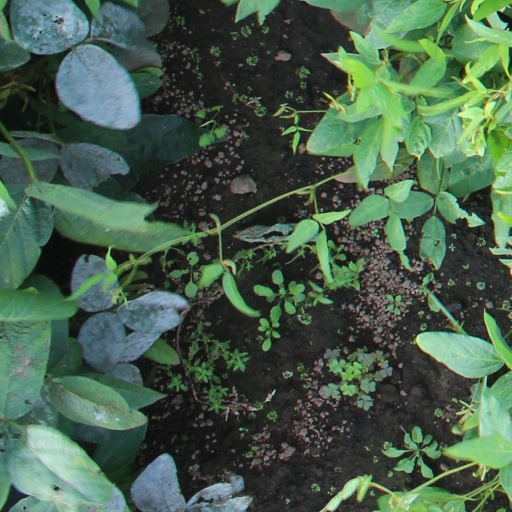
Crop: soybean